Hydraulophone

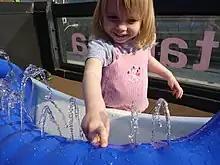
A young musician plays the hydraulophone by pressing on jets of water laid out to a musical scale.

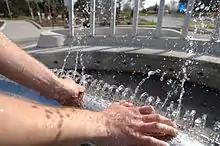
Waterflute (reedless) hydraulophone with 45 finger-embouchure holes, allowing an intricate but polyphonic embouchure-like control by inserting one finger into each of several of the instrument's 45 mouths at once

The term may be applied based on the interface used to play the instrument, in which a player blocks the flow of water through a particular hole in order to sound a particular note, or based on a hydraulic sound production mechanism. Hydraulophones use water-flow sound-producing mechanisms. They have a user interface, which is blocking water jets to produce sound. Those described in Mann's paper, "Hydraulophone design considerations" use water jets striking perforated spinning disks, shafts, or valves, to create a pulsating water flow, similar to a siren disk. A single disk, shaft, or valve assembly can have rings or passages with different numbers of holes for different notes. Some hydraulophones have reeds (one or more reeds for each finger hole) and some are reedless, having one or more fipple mechanisms associated with each finger hole, thus having no moving parts to wear out.